Daytona USA

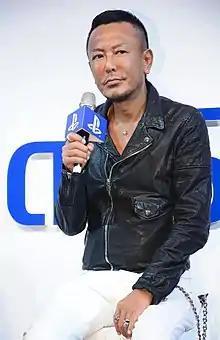
Director and co-producer Toshihiro Nagoshi

Sega mandated that "Daytona USA" had to be better than Namco's 1993 racing game "Ridge Racer" and it had to achieve higher sales. "Ridge Racer" had reached the top of arcade sales charts at the end of 1993 and beginning of 1994, and it had received highly favorable reviews of its graphics, especially in comparison to "Virtua Racing". Development was assigned to Sega AM2, a development division headed by Yu Suzuki, who had led development on popular racing games including "Hang-On", "Out Run", and "Virtua Racing". AM2 director Toshihiro Nagoshi was given direct responsibility for the project, with Nagoshi and Suzuki serving as producers. The game was Nagoshi's first project as a director. Nagoshi was aware of the racing arcade games already on the market and decided he wanted to take his game in a different direction. While in the US for a meeting on the Model 2, Nagoshi was given tickets to a NASCAR race, and later recalled that it was a new experience for him because it was not a known style of racing in Japan. He chose to design his game to be "funky entertainment", in contrast to the simulation-based style of "Ridge Racer".